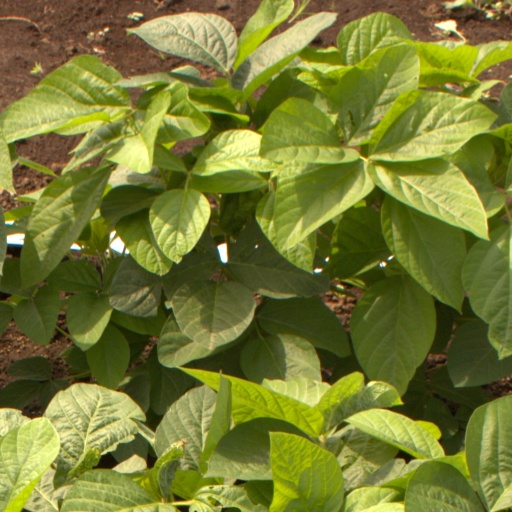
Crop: soybean